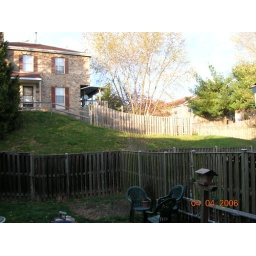
The Groundgog is in this picture. Up the hill to the left &amp;amp; in the grass near the fence!